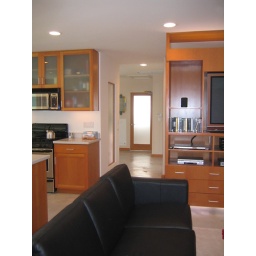
Romance novel bathroom behind background door. all interior doors are frosted glass in D-fir surround. Gehry deal.